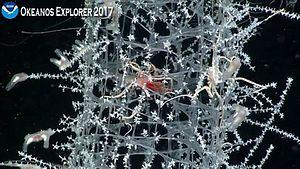
Les Hexasterophora forment une sous-classe d'éponges hexactinellides.
Les Euplectellidae constituent une famille d'éponges, de l'ordre des Lyssacinosida.
Les éponges hexactinellides ou éponges siliceuses ou encore éponges hyalines ou éponges de verre forment une classe d'éponges appartenant au groupe des Métazoaires d’organisation très simple, mais pouvant néanmoins prendre des formes complexes et parfois constituer des récifs.
Le genre Euplectella, aussi appelée Eponge à crevette ou Corbeille de Vénus, regroupe plusieurs espèces d'éponges siliceuses marines d'eau profonde, de la famille des Euplectellidae.